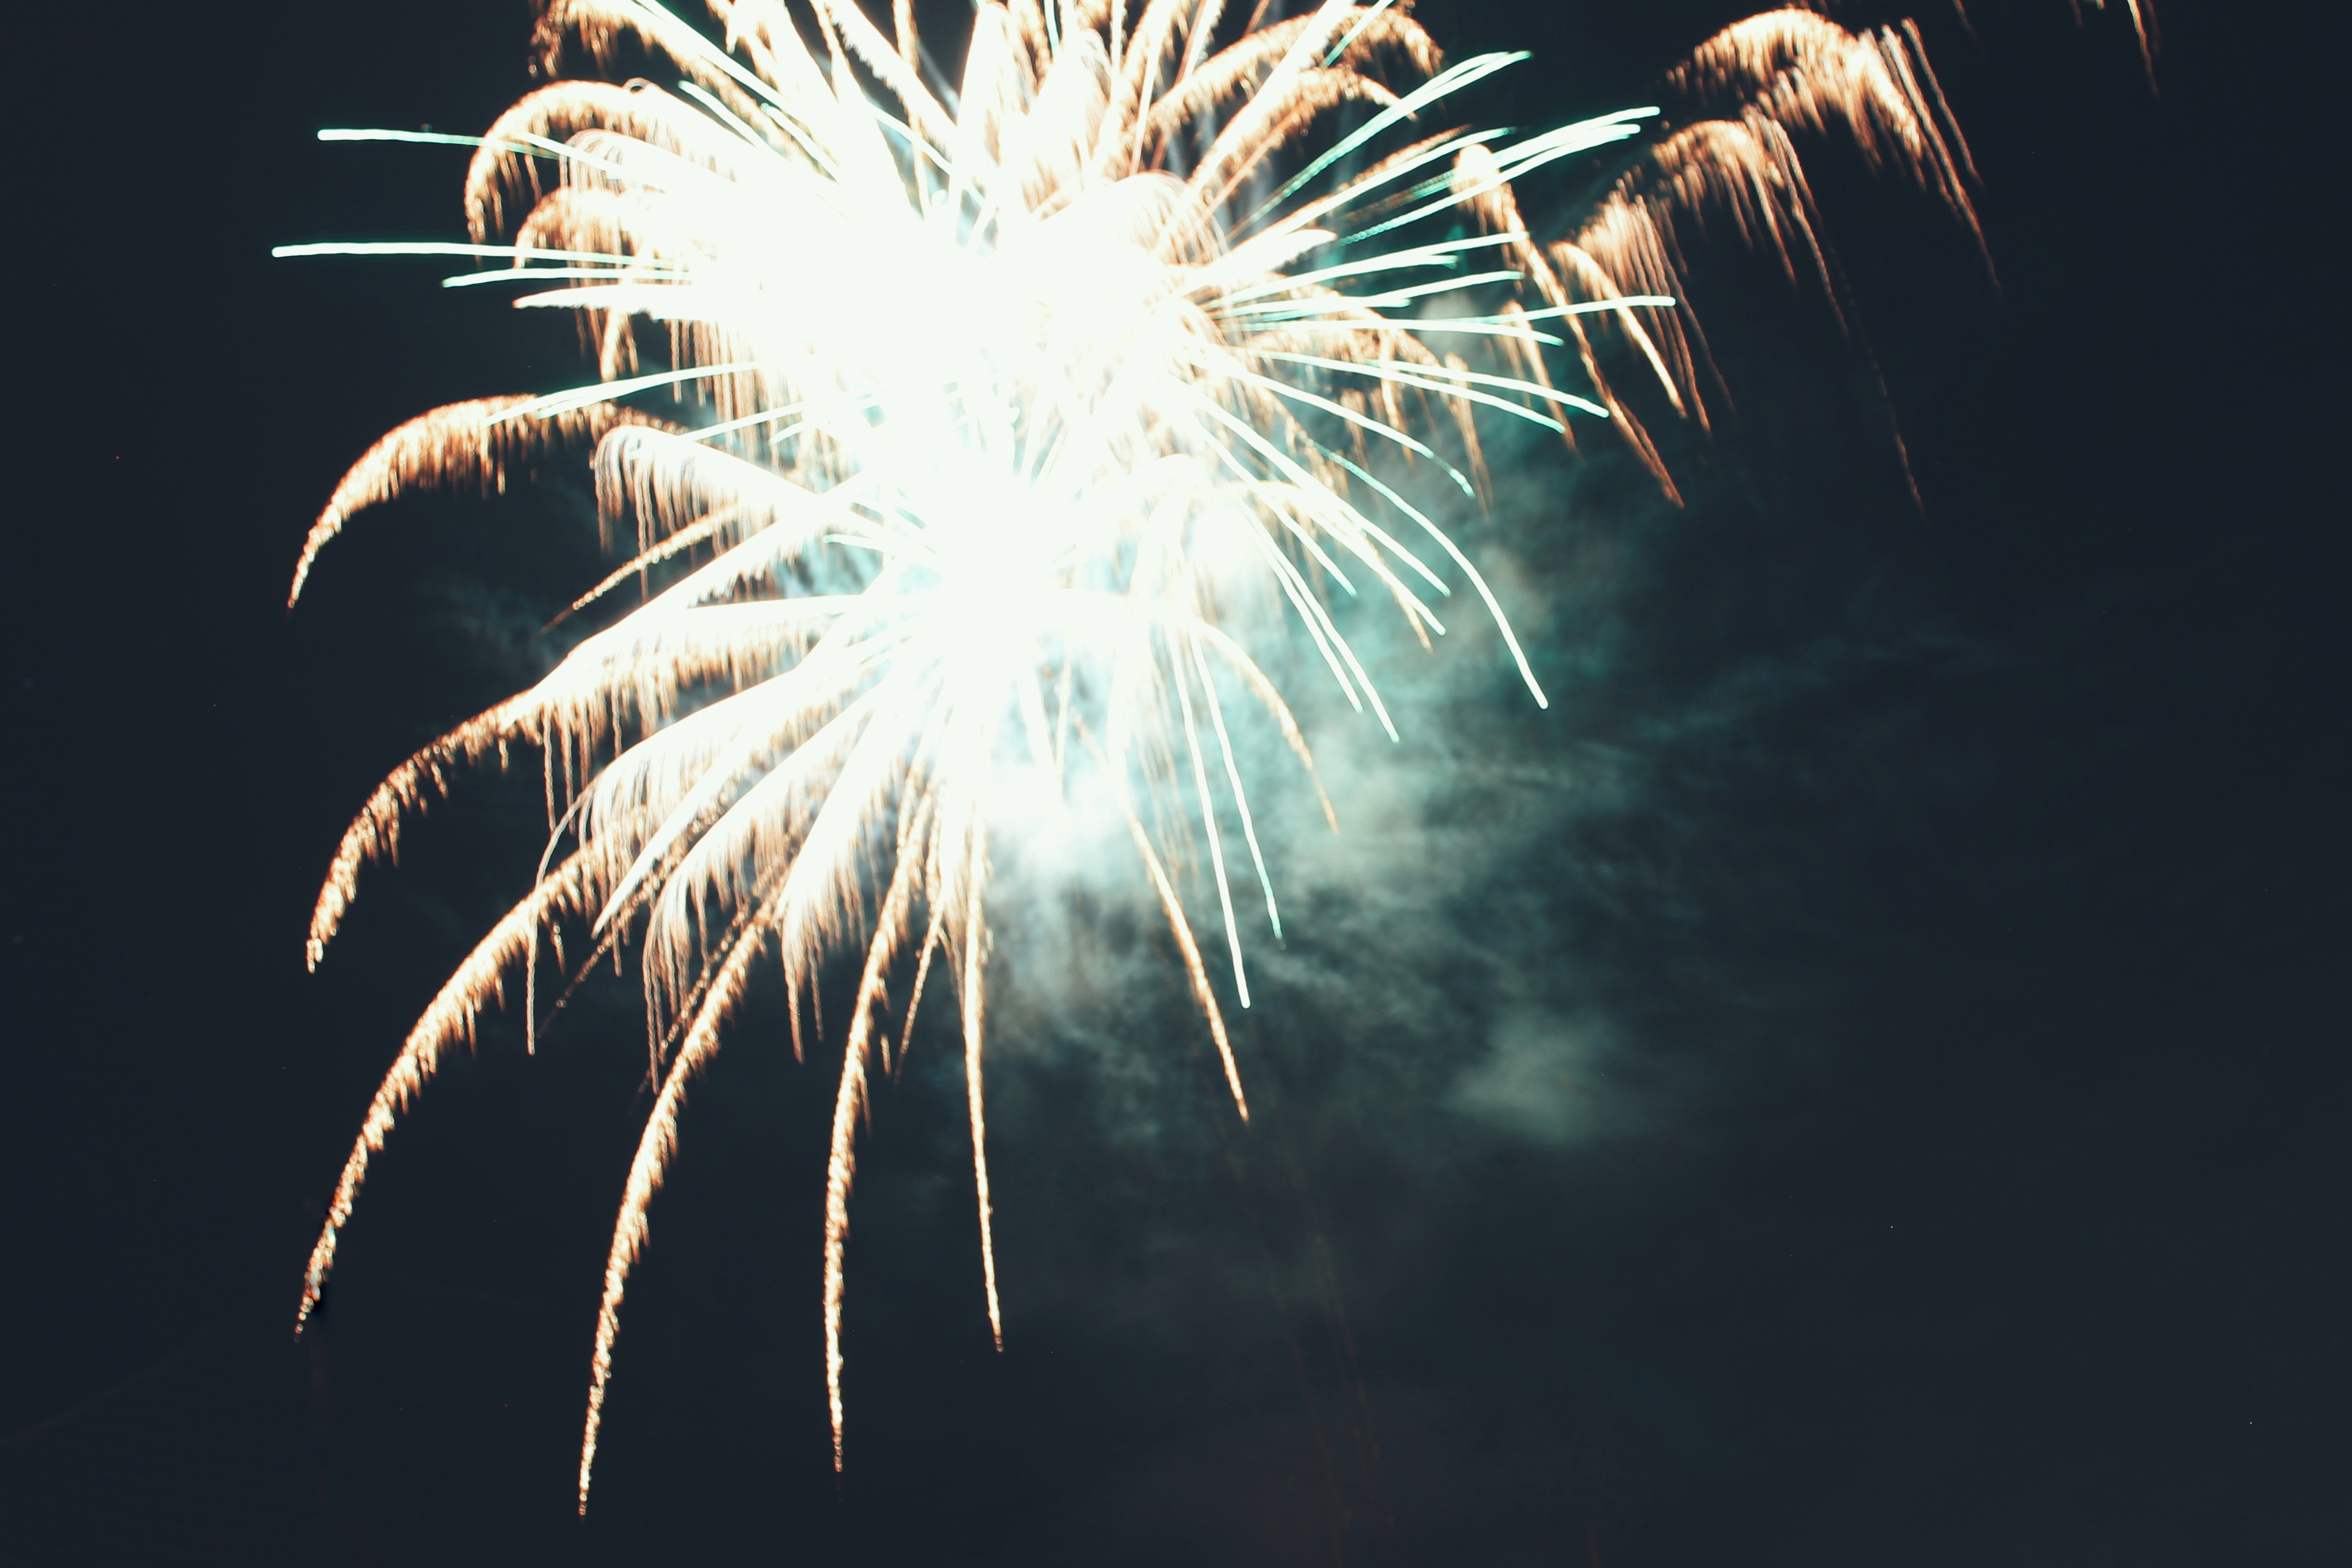
fireworks, new years day, sky, event, holiday, midnight, diwali, festival, night, new year's eve, fete, darkness, new year, recreation, sparkler, space, world